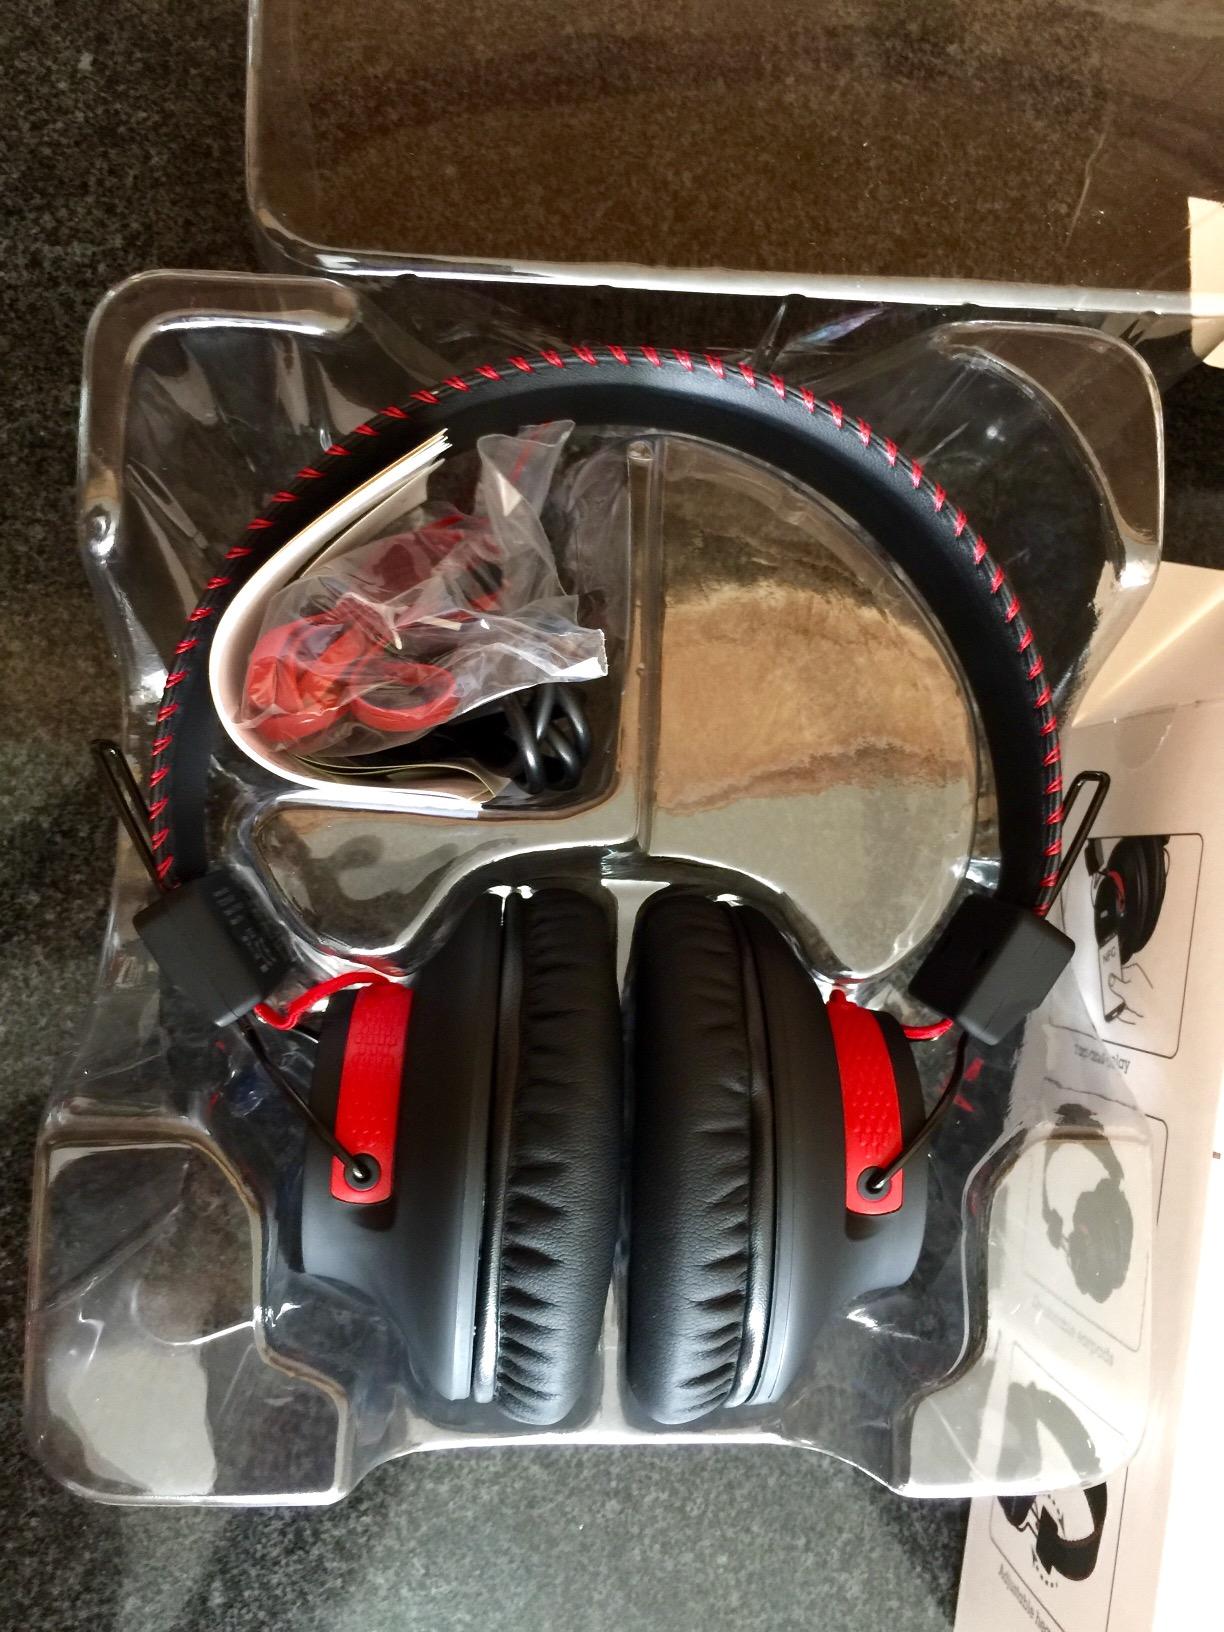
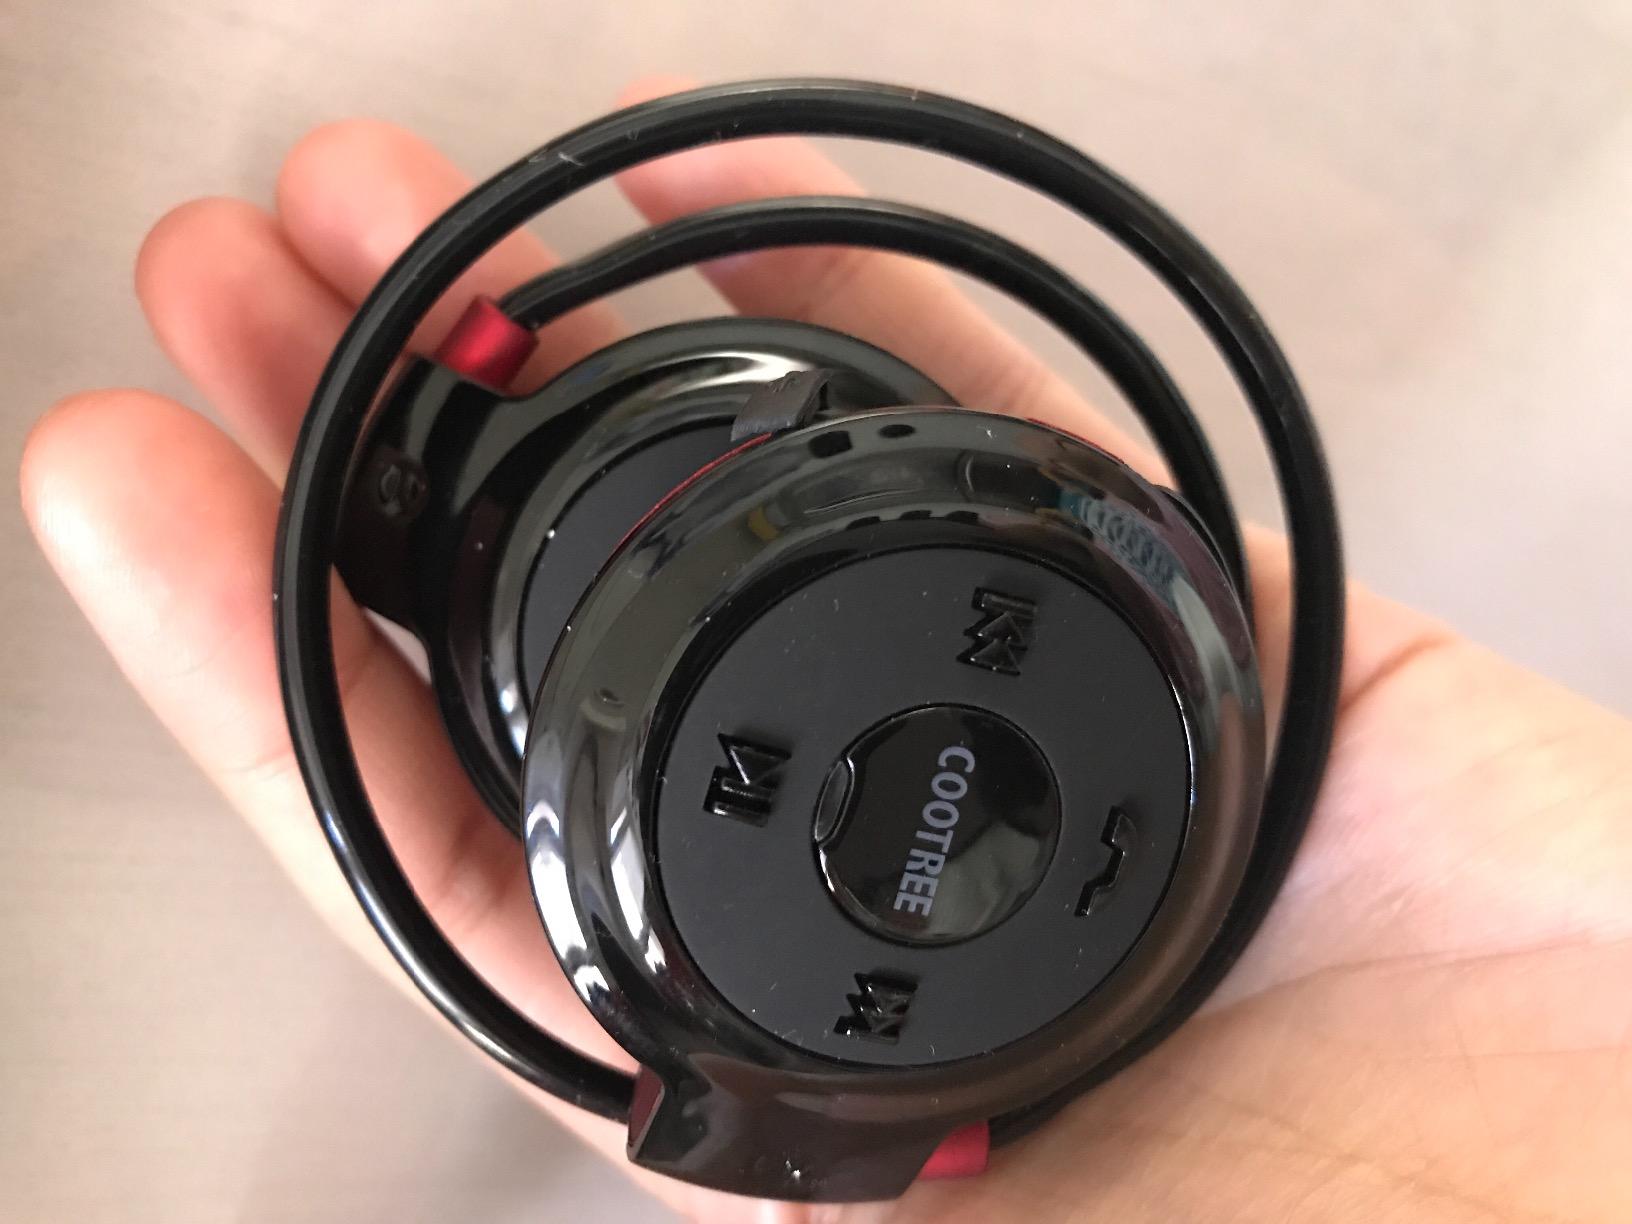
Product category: headphones
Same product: no